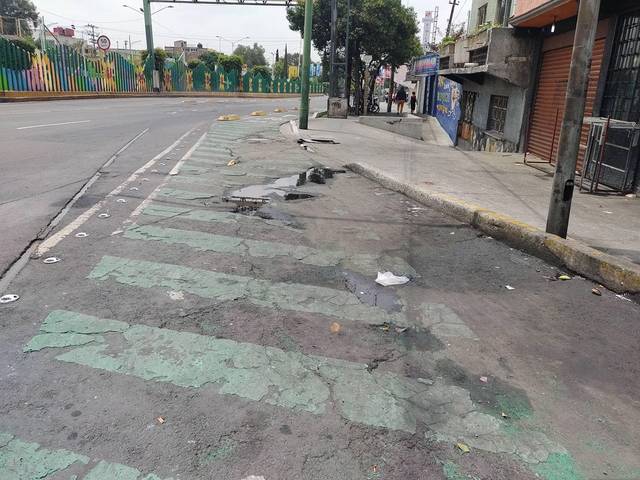
Region: Mexico
Coordinates: 19.453, -99.109